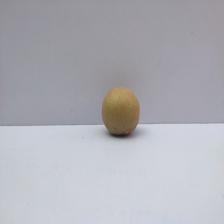
Size: Small